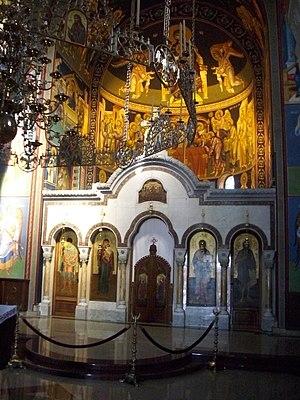
Le Mémorial de Lazarevac est situé à Lazarevac près de Belgrade, en Serbie. Il est lié au souvenir des soldats tués au cours de la bataille de la Kolubara. Constitué d'une église et d'un ossuaire, il est inscrit sur la liste des monuments culturels d'importance exceptionnelle de la République de Serbie et sur la liste des biens culturels de la Ville de Belgrade.